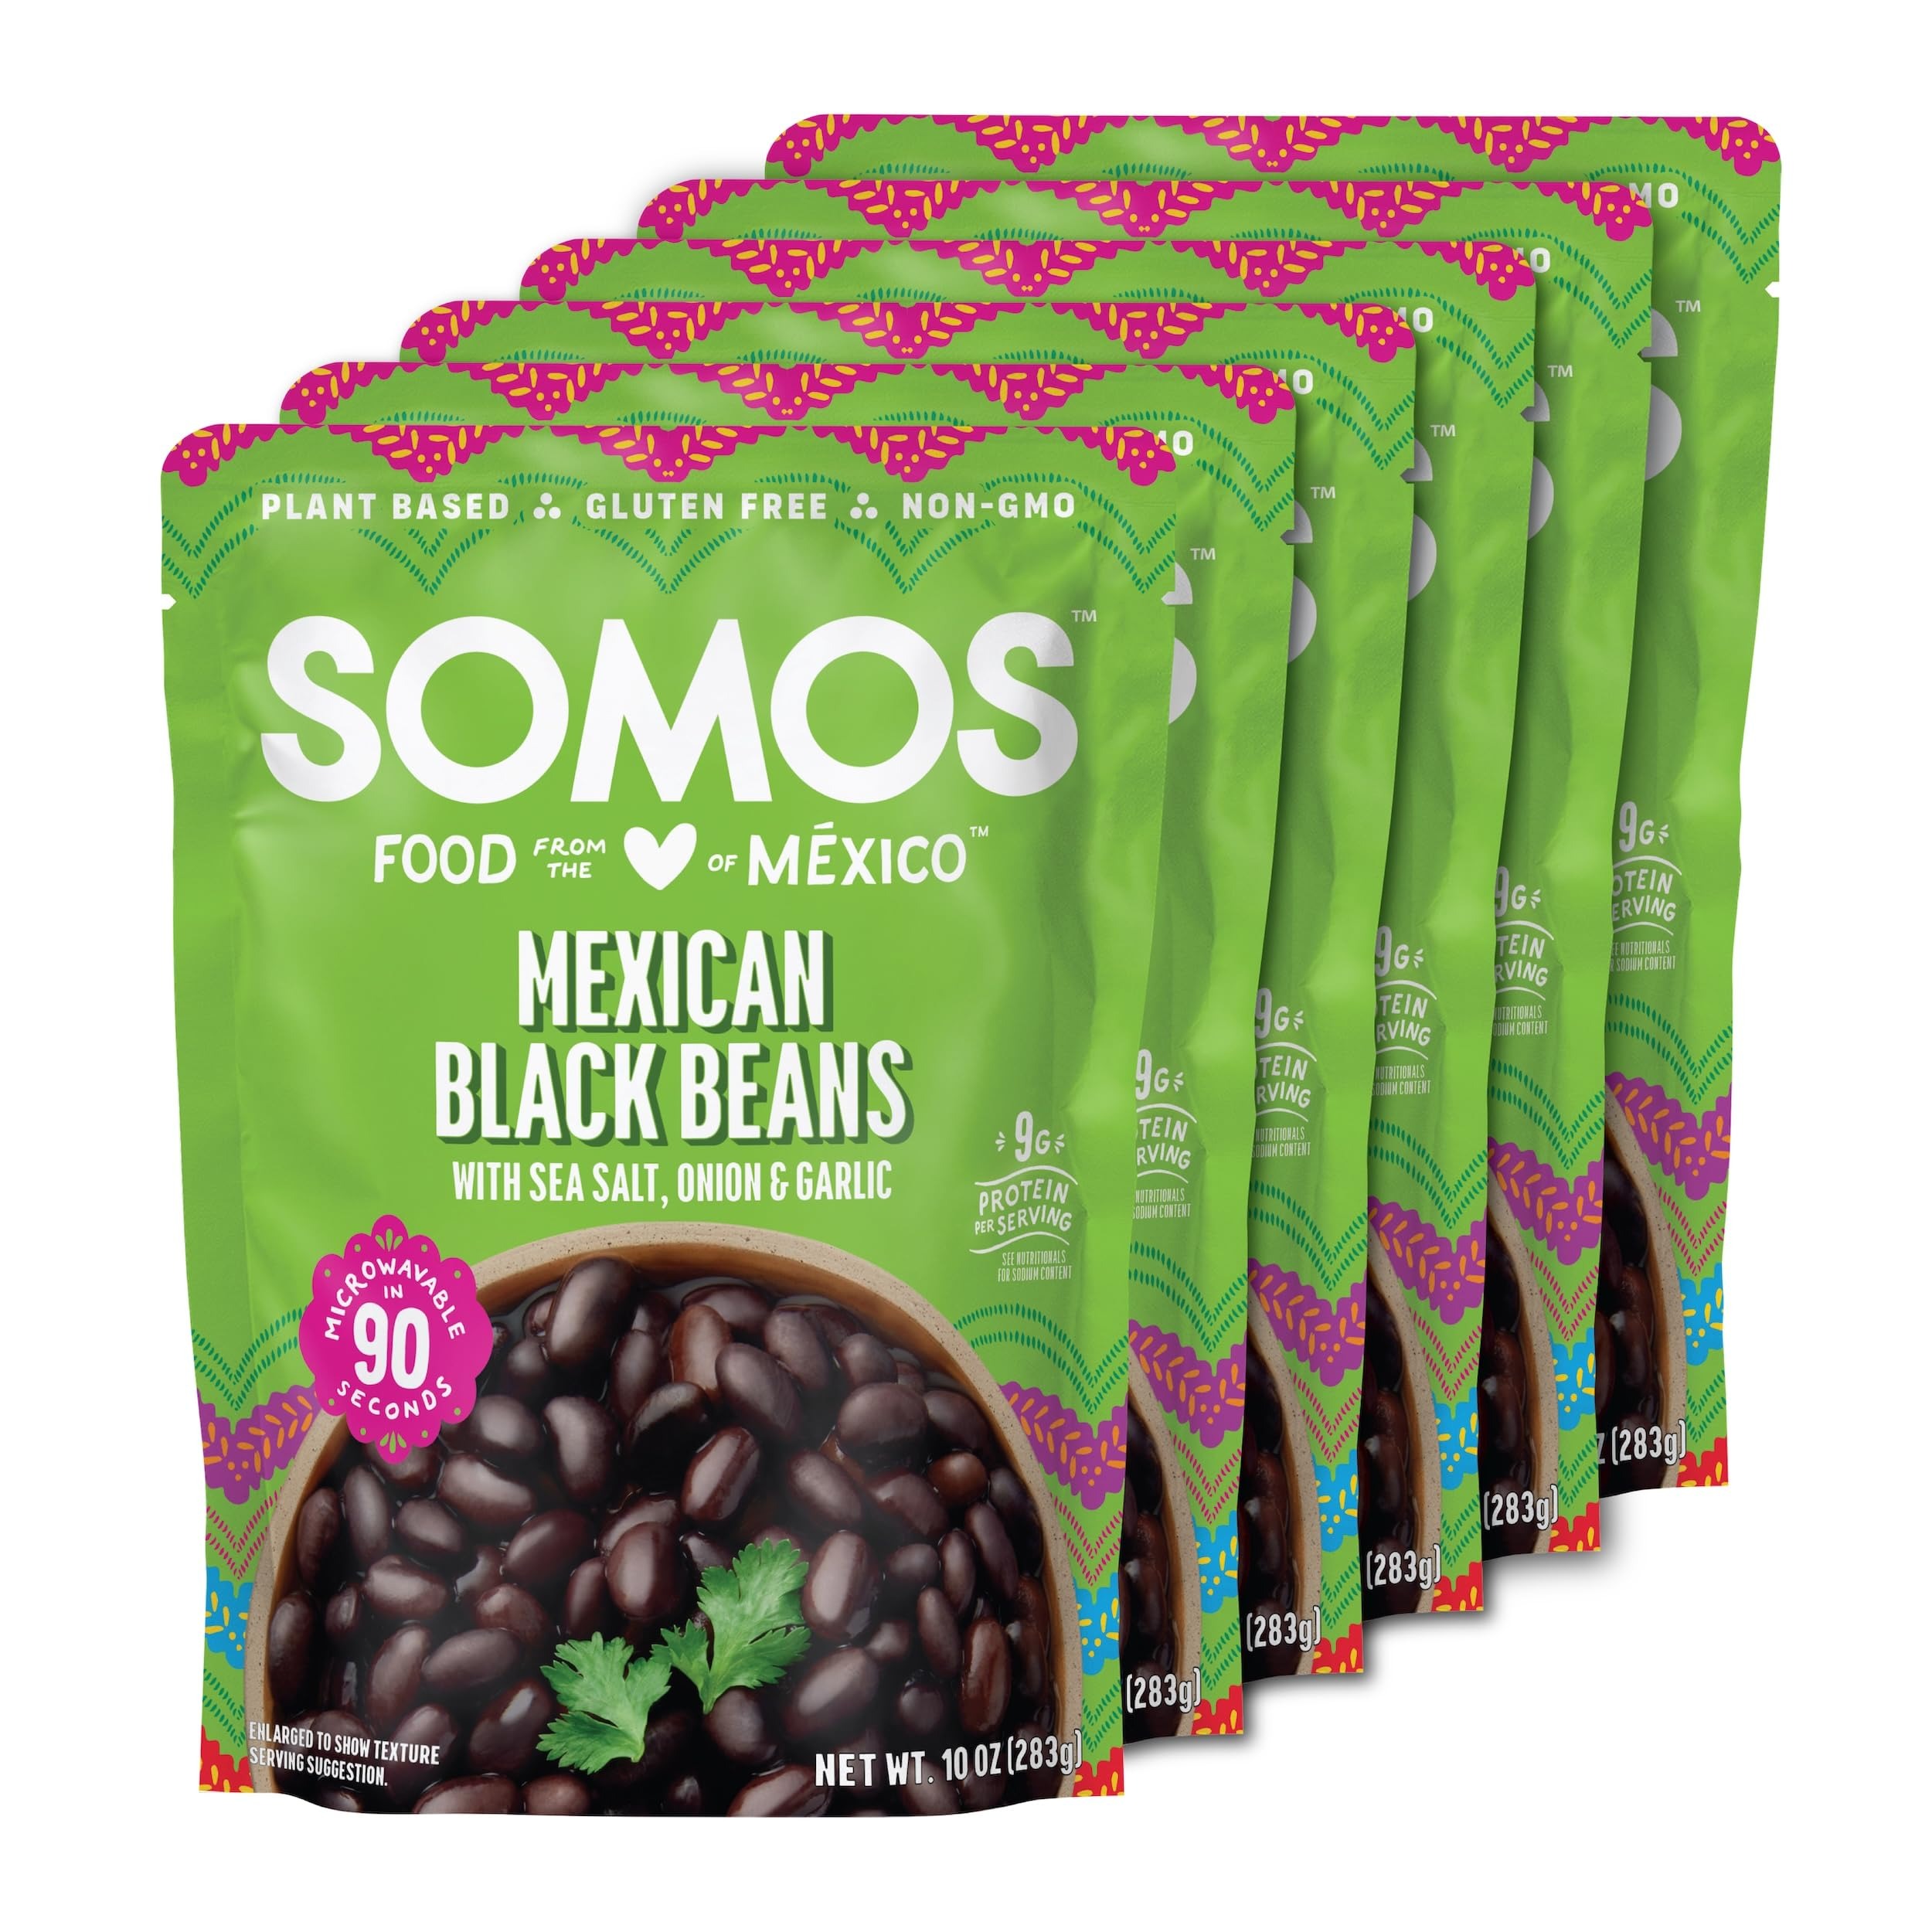
Item Name: SOMOS Mexican Black Beans – Gluten Free, Non-GMO, Vegan & Microwavable Meals Ready to Eat - Delicious, Healthy & Convenient - Perfect for Tacos, Tostadas & More | 10 oz (Pack of 6)
Bullet Point 1: Healthy & Delicious Black Beans: Enjoy flavorful, healthy Mexican with our SOMOS Mexican Black Beans. These delectable black beans are not only packed with traditional taste but are also gluten free, vegan, and a fantastic addition to your pantry. Conveniently packaged in 10oz microwavable bags (Pack of 6), these beans are the ideal choice for your culinary adventures.
Bullet Point 2: Low-Calorie Meal Choice: Looking for a low-calorie, high-flavor food option? Each serving of our Vegan Black Beans is a mere 150 calories. Whether you're managing your caloric intake or simply craving a satisfying meal, our beans offer a scrumptious solution.
Bullet Point 3: Versatile & Convenient: Our Mexican Black Beans are incredibly versatile. Use them as a delicious filling for tacos or tostadas, serve them as a standalone side dish, or incorporate them into your favorite recipes. These ready-to-eat beans save you time and effort, ready to enhance any dish in seconds.
Bullet Point 4: Non-GMO, Tasty & Eco-Friendly: Our black beans are proudly plant-based, gluten-free, and non-GMO. What's more, our packaging is BPA-free, prioritizing both your health and the environment. Enjoy the taste of Mexico while making responsible food choices.
Bullet Point 5: Discover Authentic Mexican Flavors: At SOMOS FOODS, our mission is to bring the heart of Mexico to your table. Explore our diverse catalog for more Mexican food options and flavors. Order your SOMOS Mexican Black Beans today and savor the essence of Mexico in every delightful bite. Don't miss out – click "Add to Cart" and let the fiesta begin!
Value: 60.0
Unit: Ounce

Price: 4.125